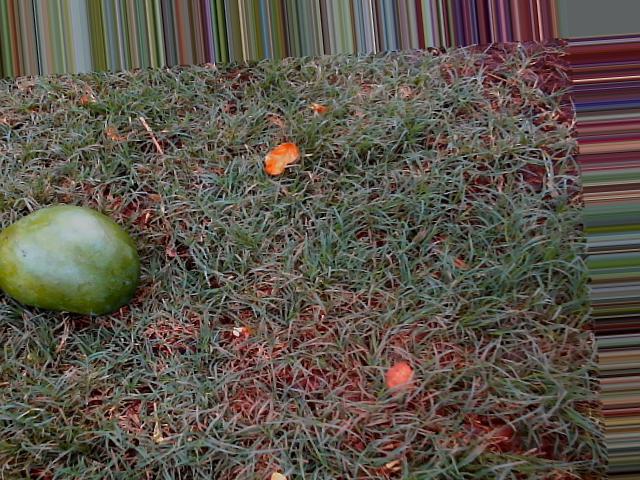
Label: Raw_Mango